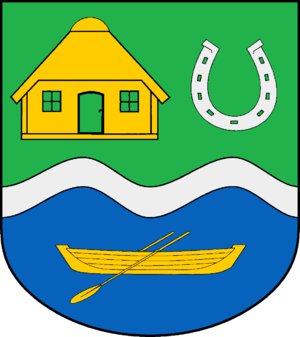
Groß Sarau est une commune allemande située dans l'arrondissement du duché de Lauenbourg, dans le sud-est du land du Schleswig-Holstein. En 2012, elle comptait 902 hab.